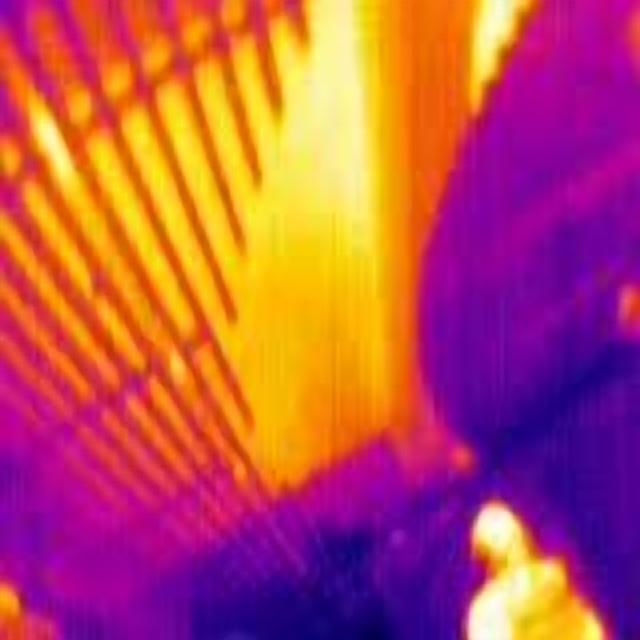
Detected objects:
label: person